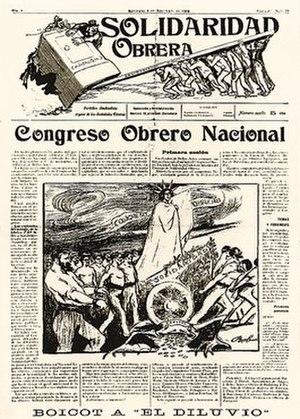
Historiquement, l'anarchisme en Espagne a eu une influence considérable. Mouvement ouvrier et de masse, il a profondément marqué l'histoire de l'Espagne jusqu'en 1939.
Solidaridad Obrera est une organisation syndicale espagnole à tendance anarchiste qui fut créé le 19 octobre 1907 à Barcelone. Elle est considérée comme le noyau catalan de ce qui deviendra quelques années plus tard la CNT.